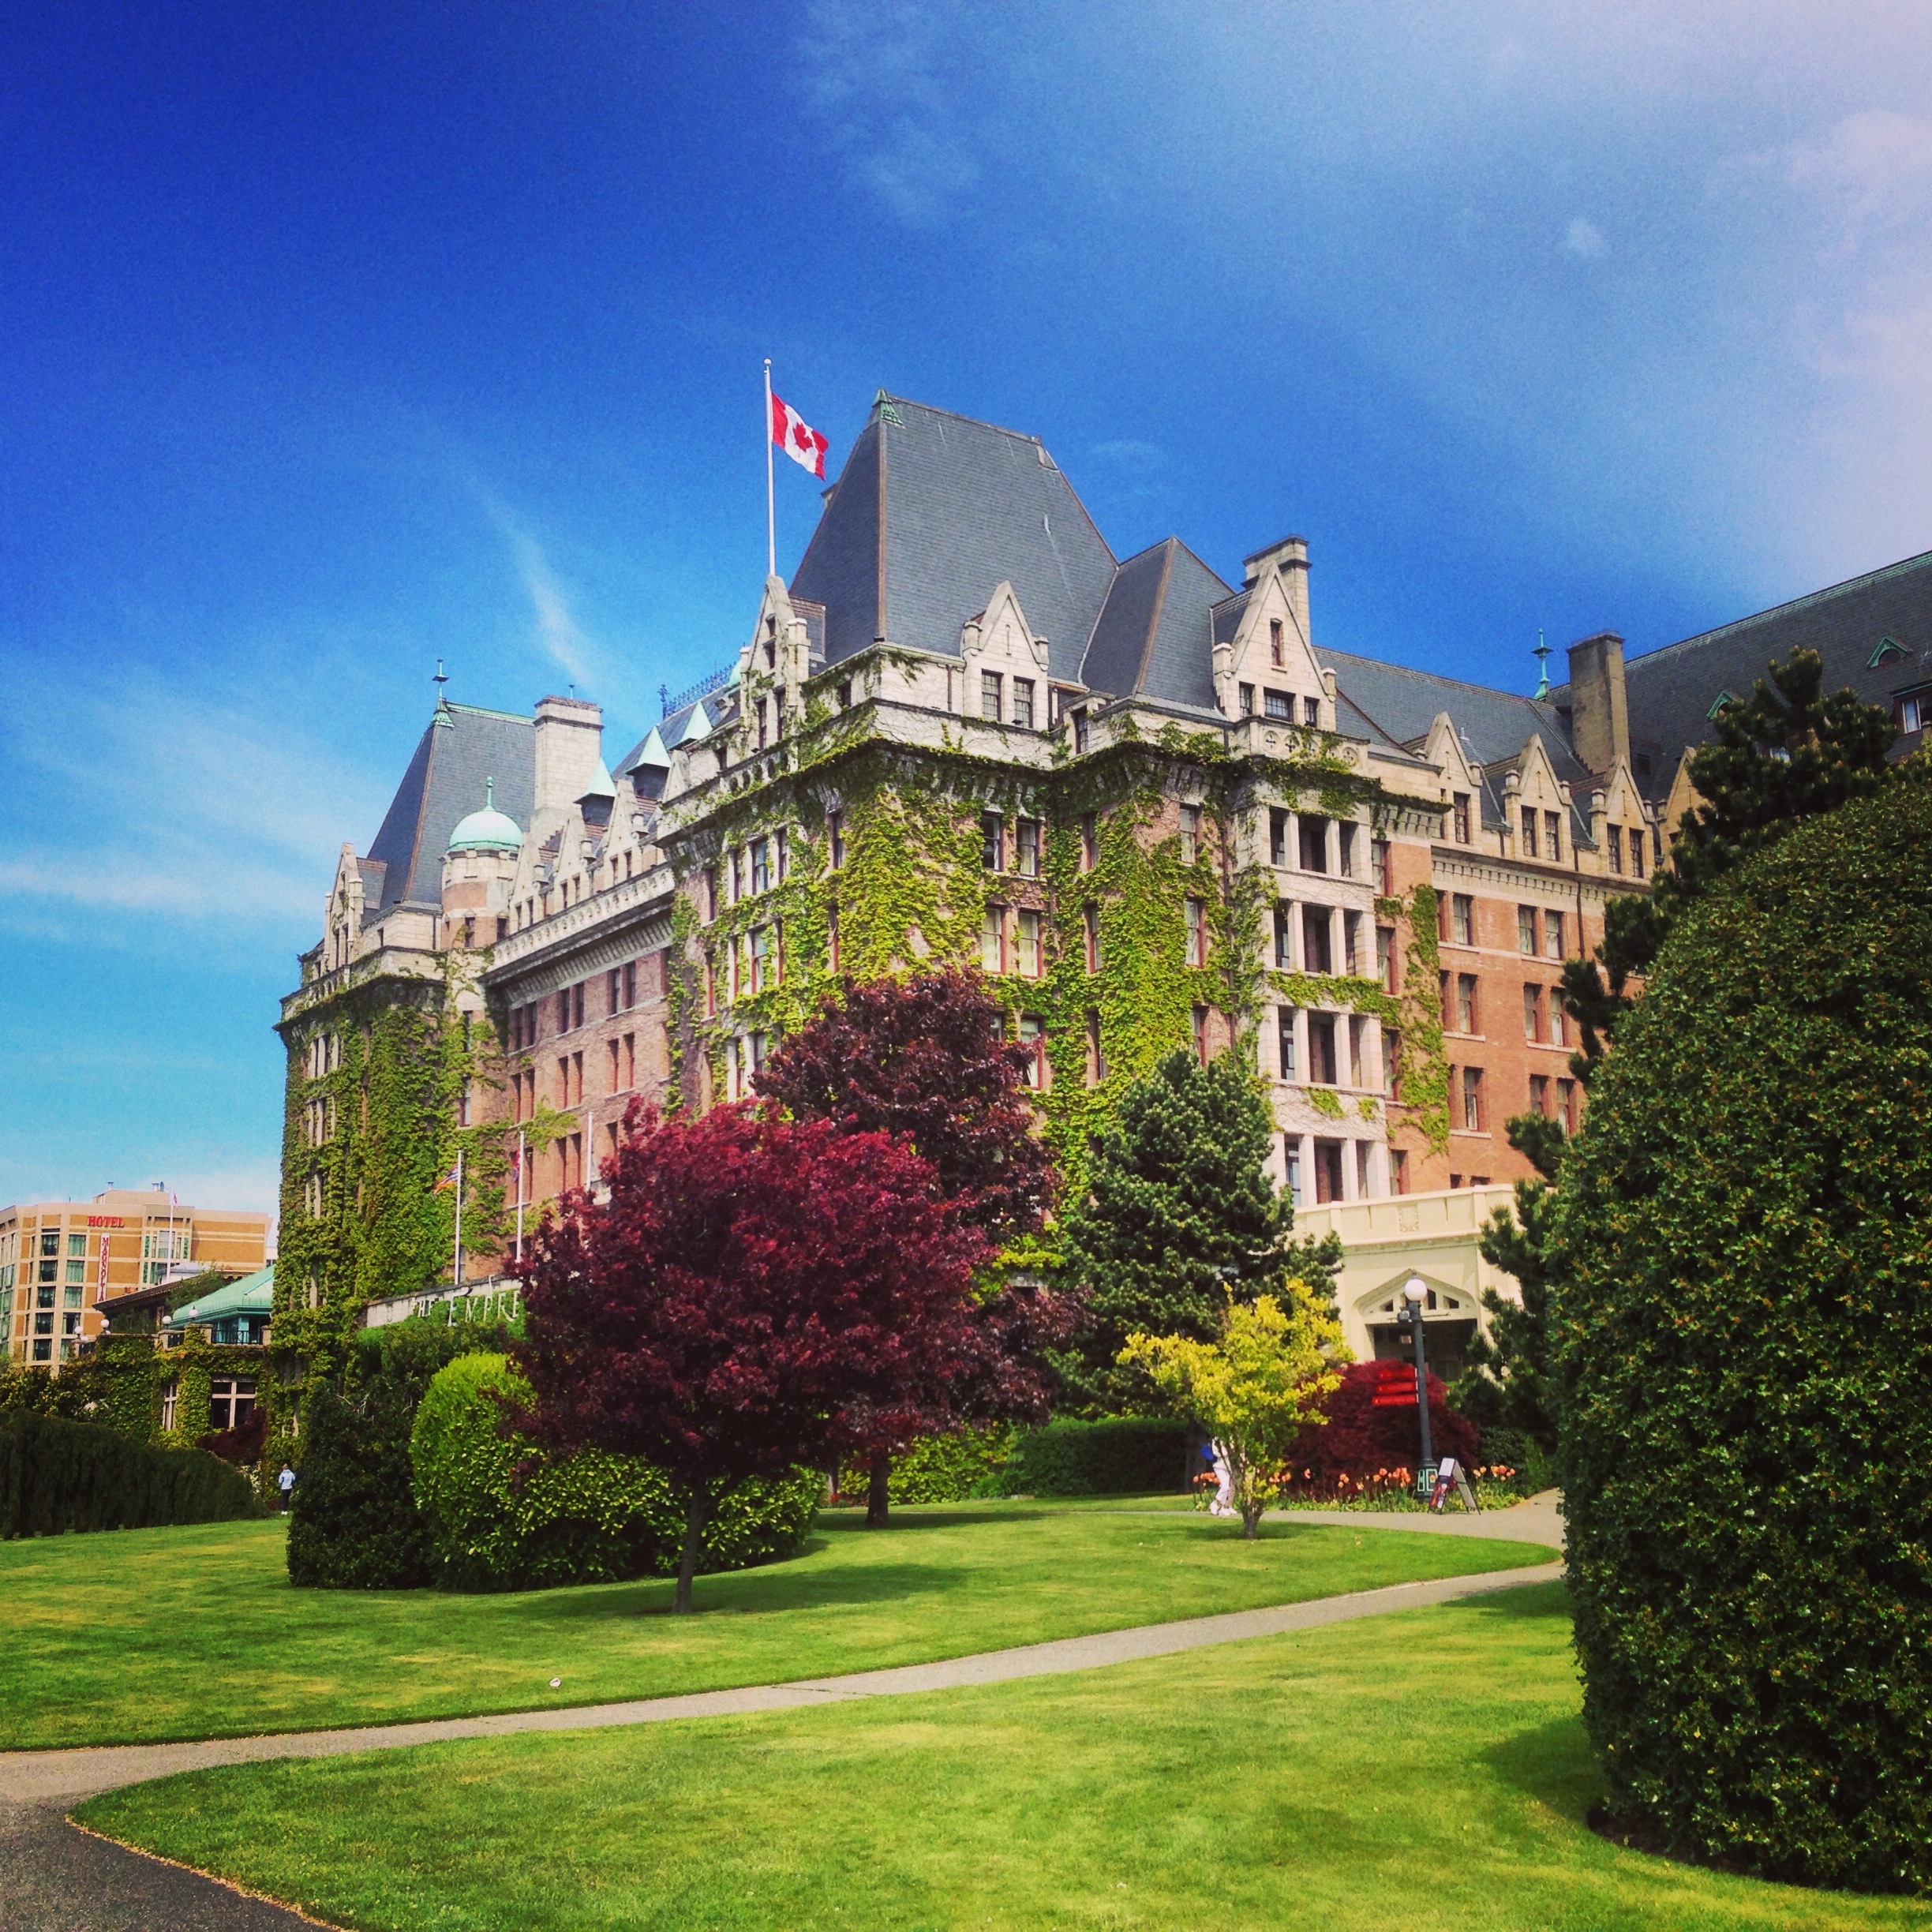
lawn, mansion, house, town, building, chateau, palace, castle, landmark, property, tourism, victoria, estate, bc, stately home, residential area, empress hotel